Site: brandenburg
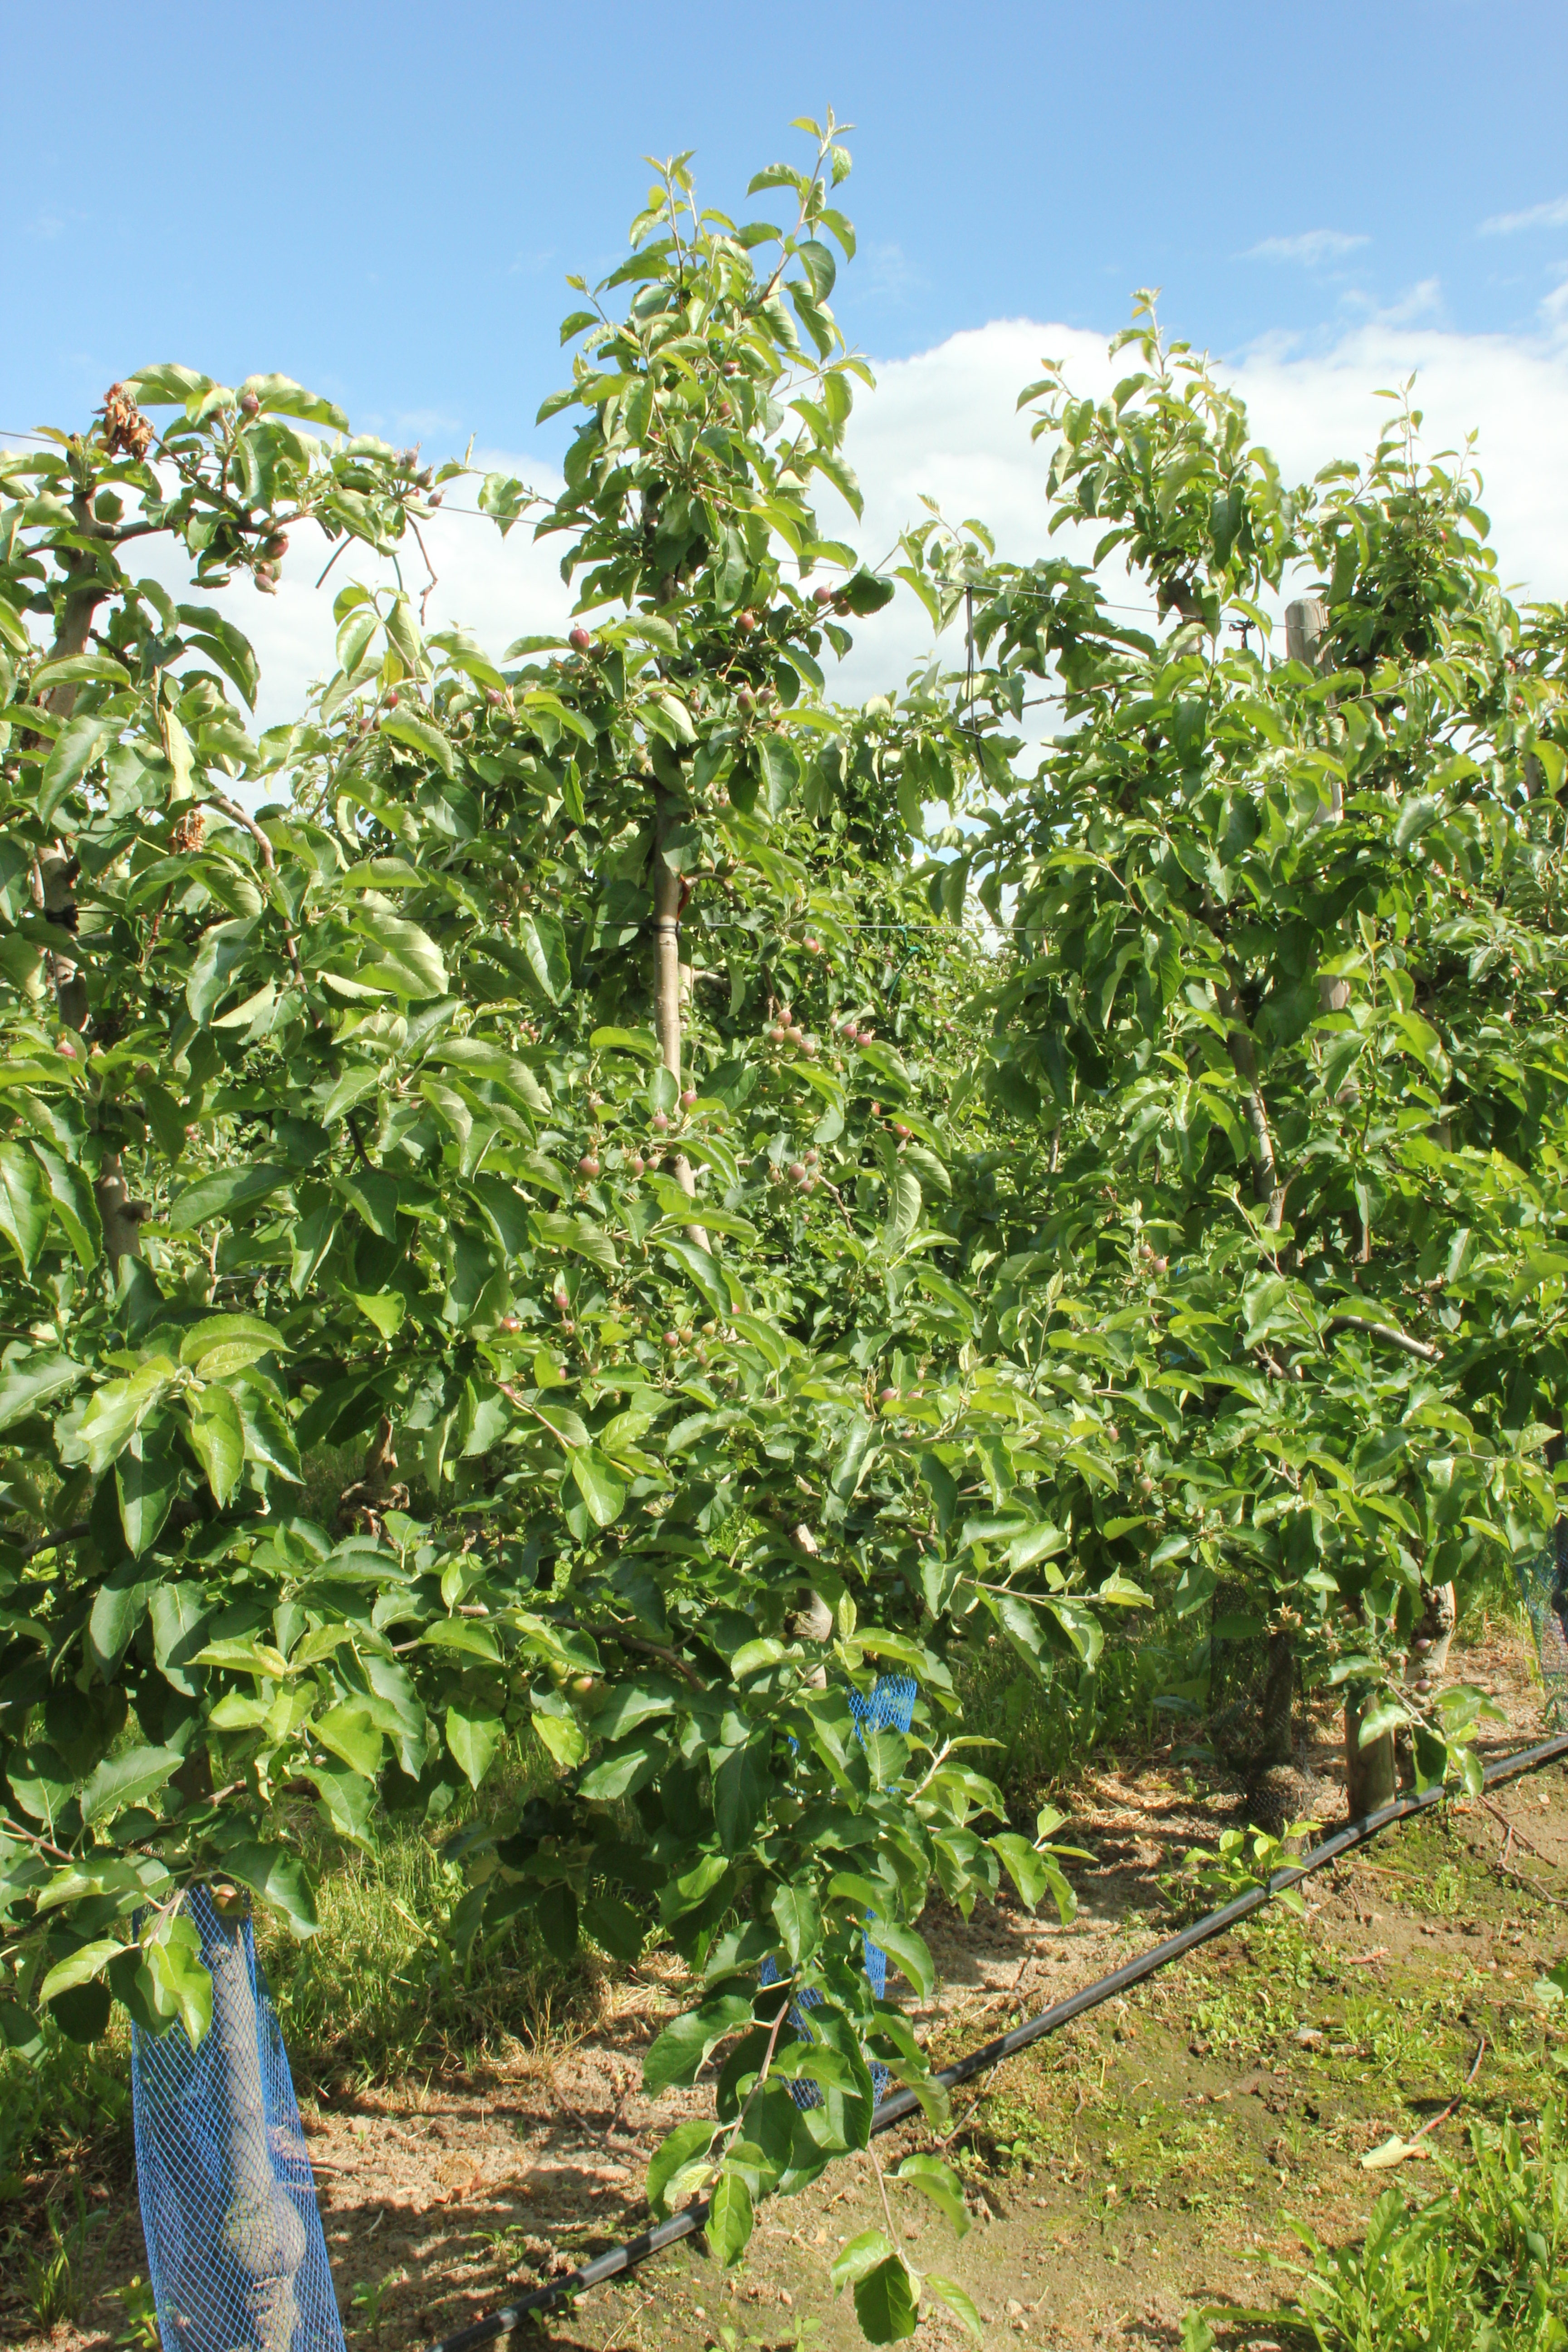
Growth stage (BBCH 72): Development of fruit